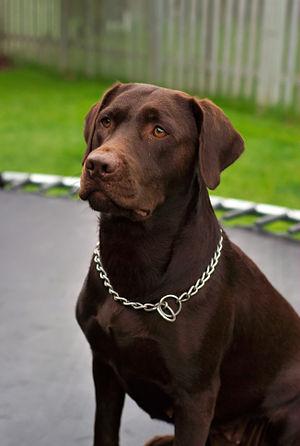
La robe d'un chien domestique se réfère à la répartition de couleur des poils sur le corps de l'animal et à la pigmentation de sa truffe et de sa peau. Selon les races et les variations génétiques individuelles, les chiens peuvent avoir un pelage très varié.